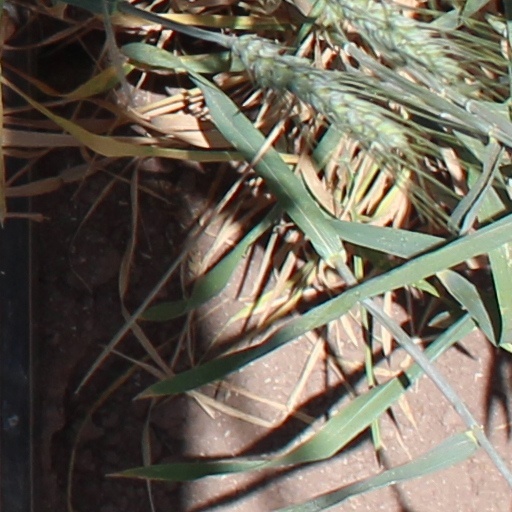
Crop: wheat